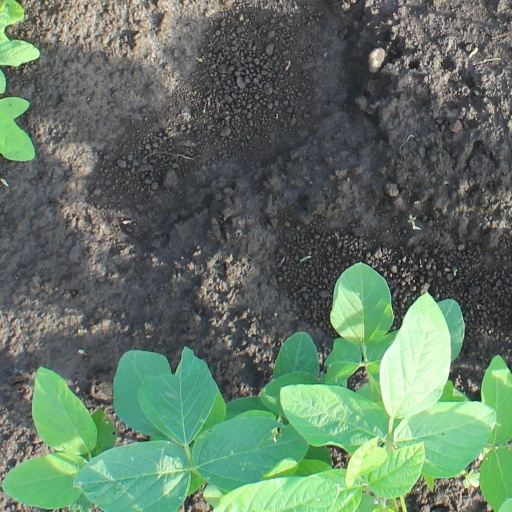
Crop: soybean